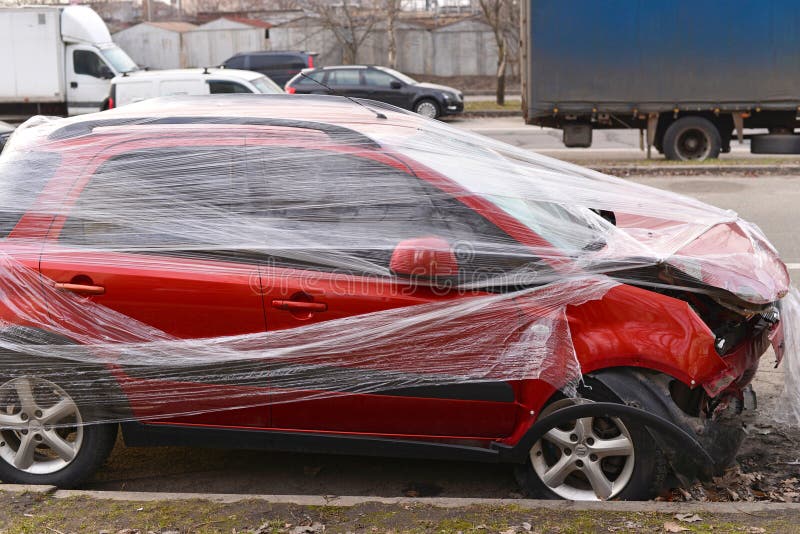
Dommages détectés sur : plaque d'immatriculation avant, pare-choc avant, feu avant droit, feu avant gauche, capot, aile avant droite, aile avant gauche, porte avant droite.
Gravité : majeur